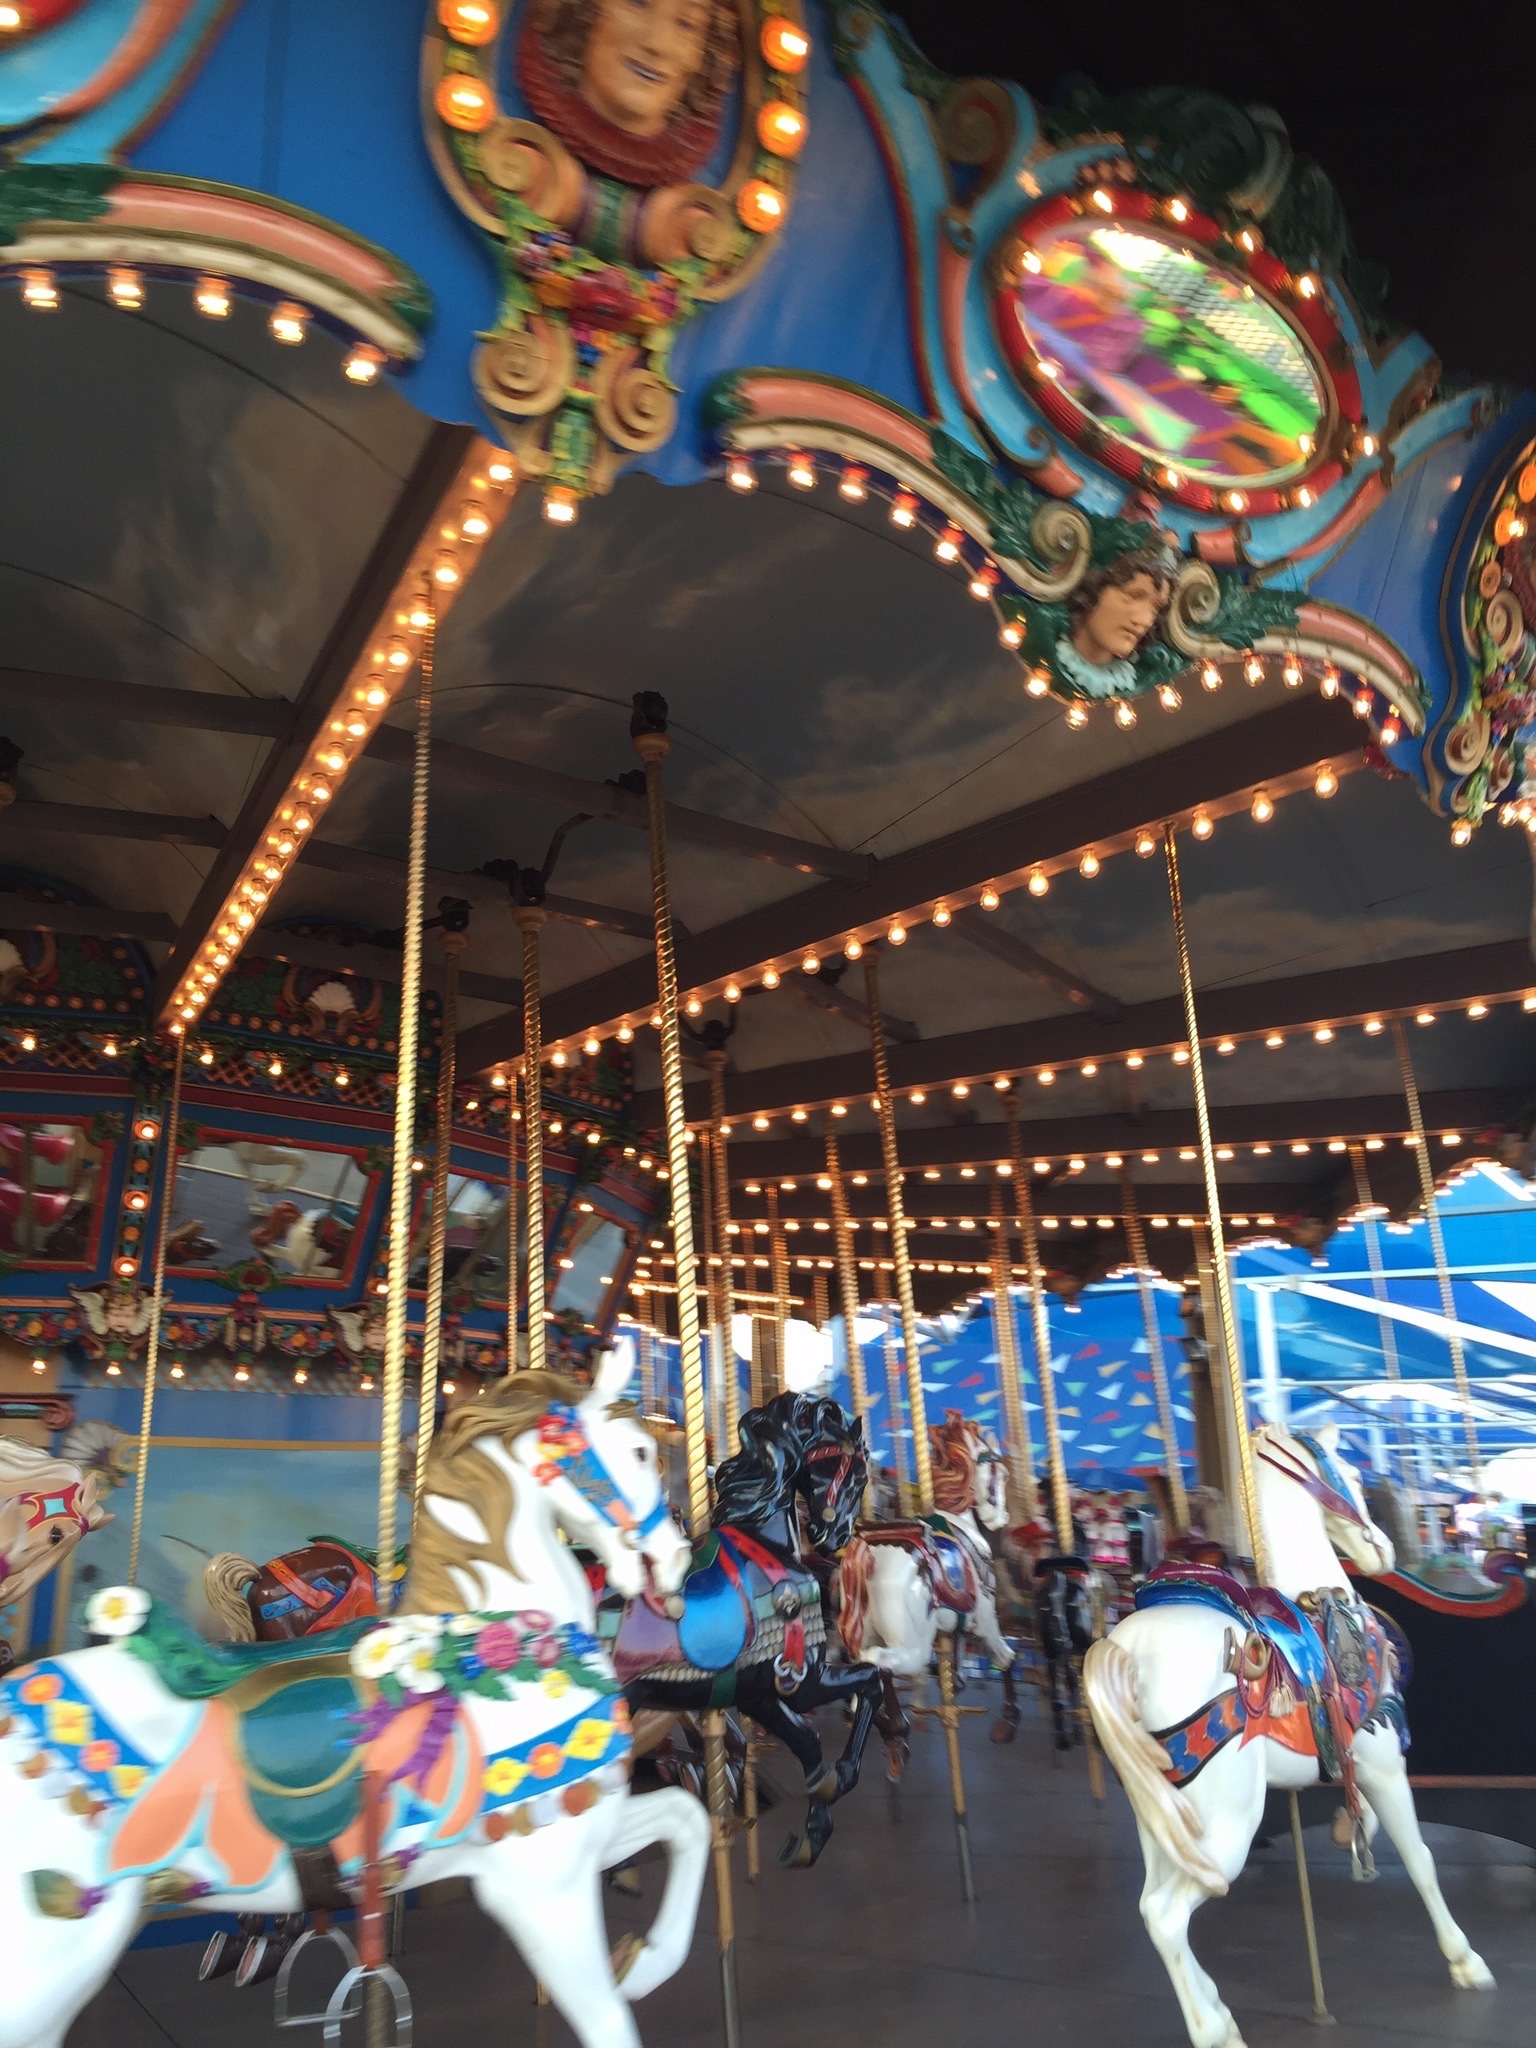
recreation, amusement park, park, carousel, festival, resort, fair, amusement ride, outdoor recreation, nonbuilding structure